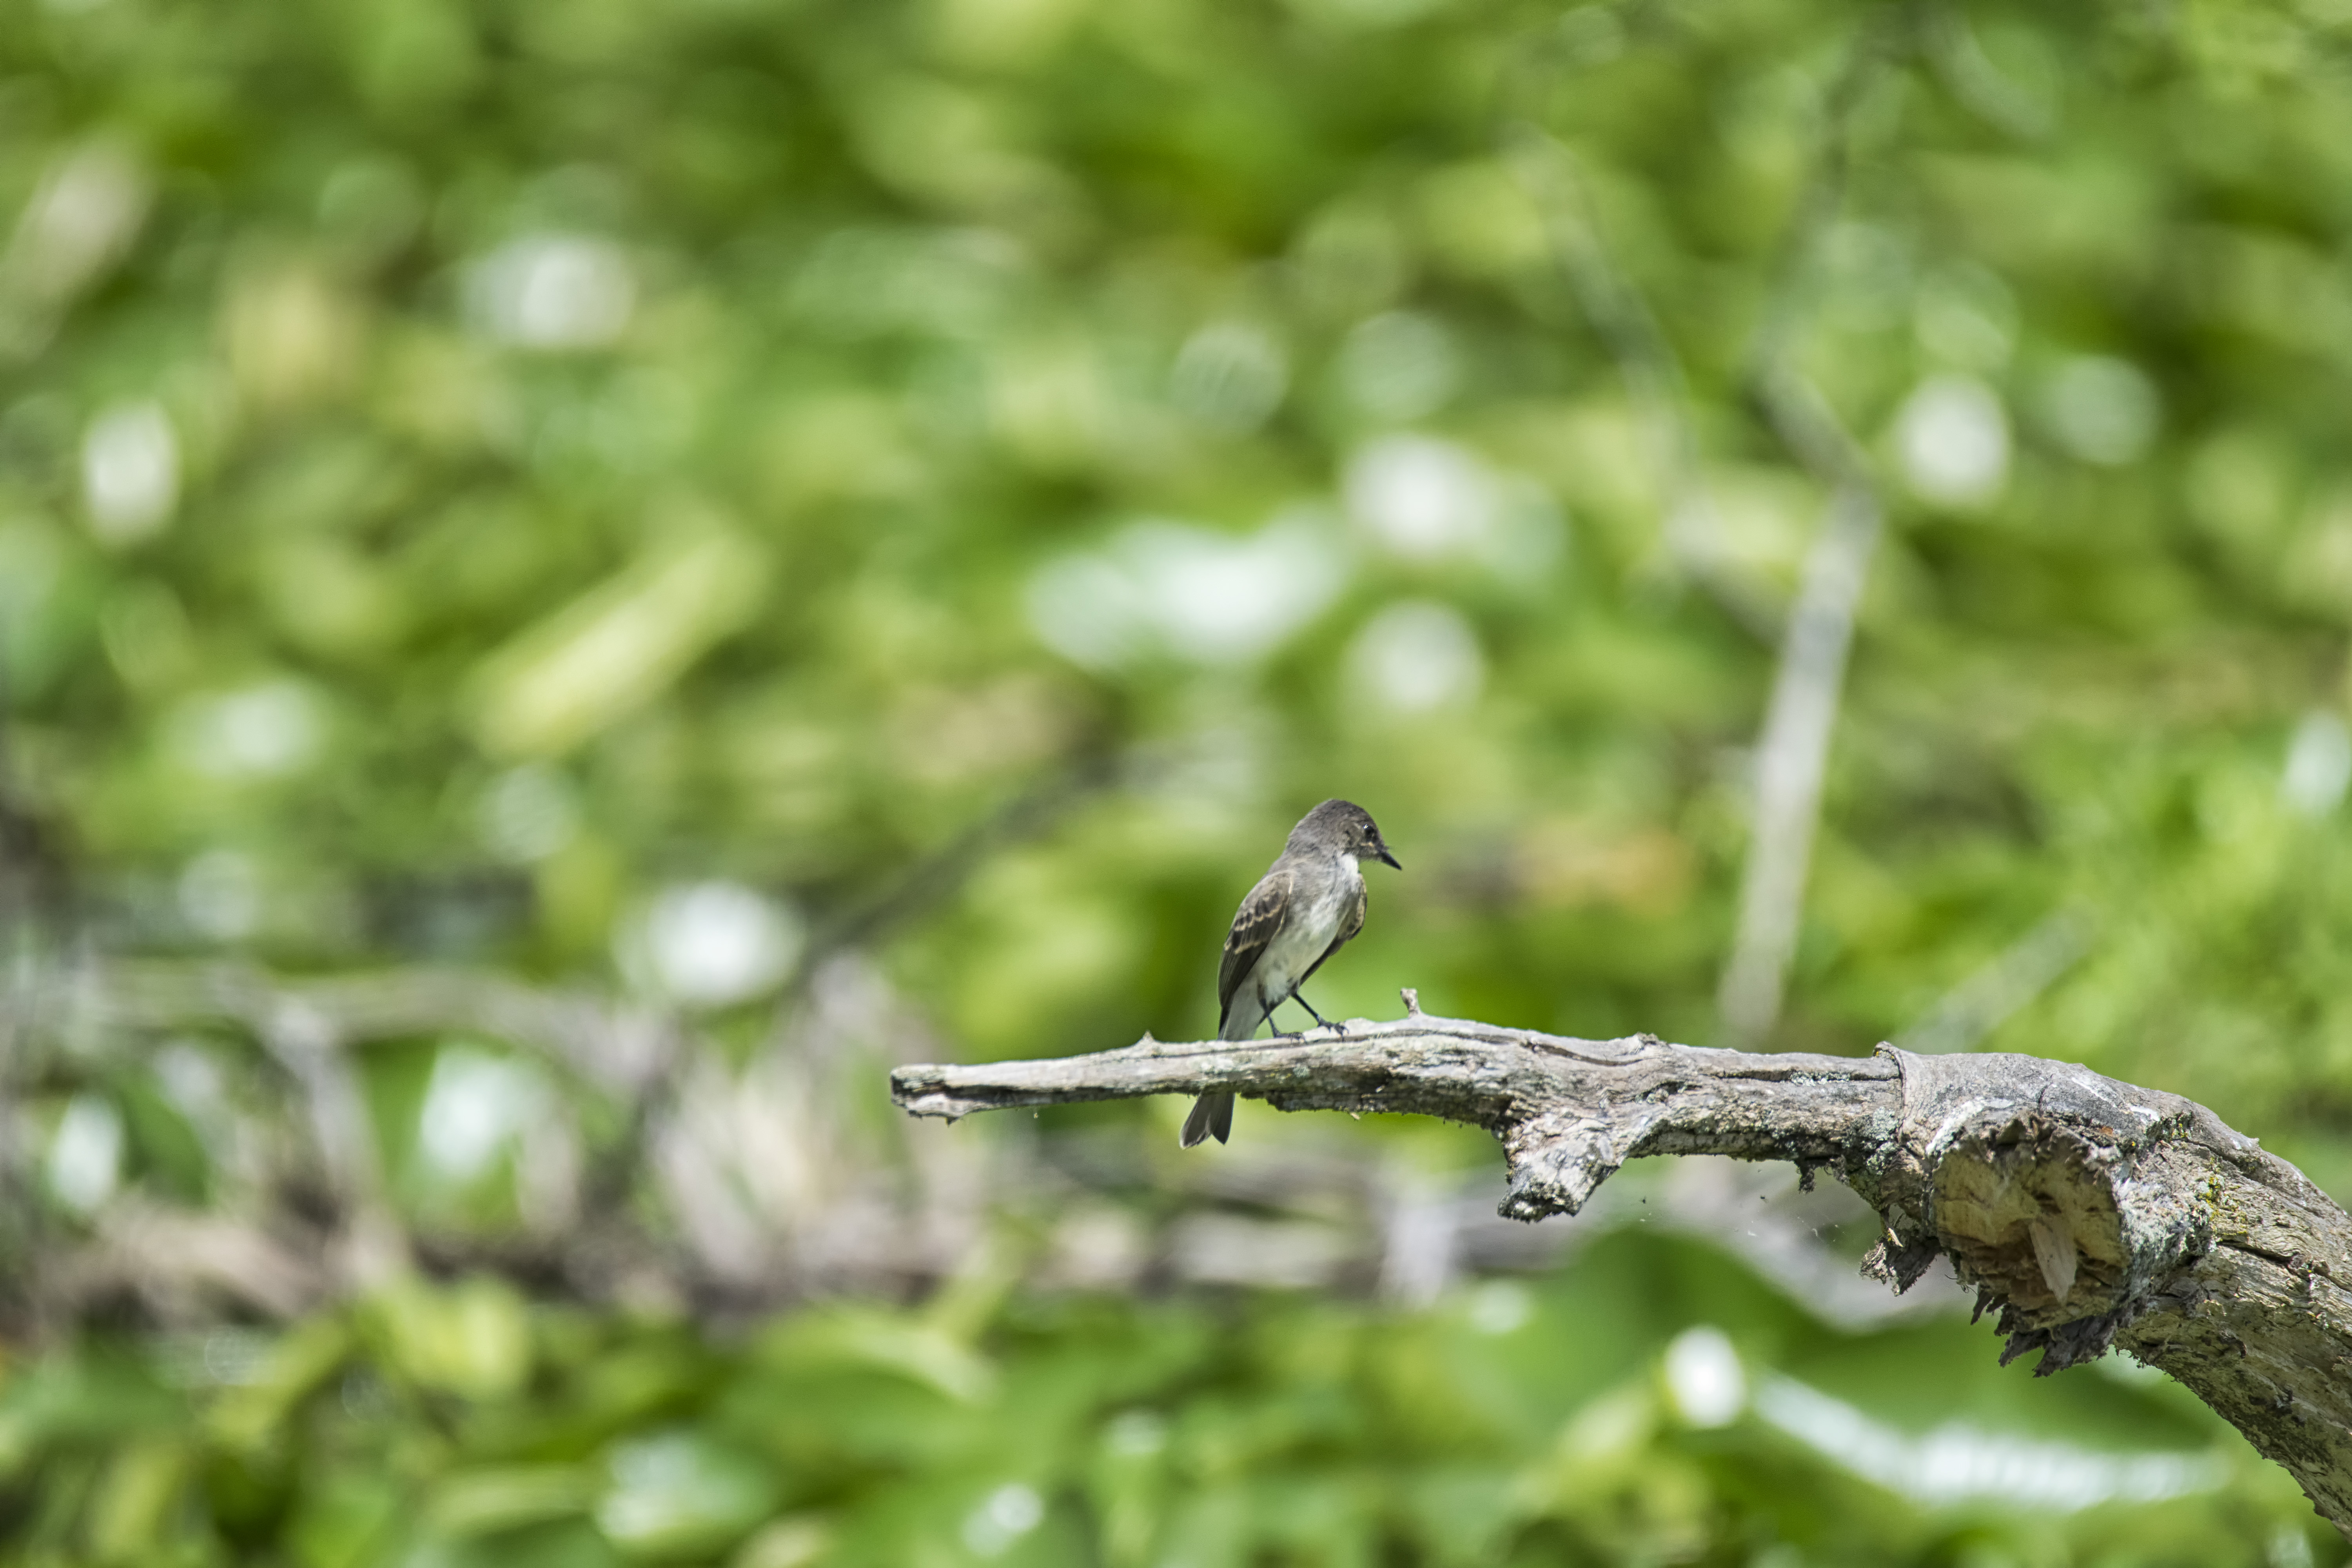
nature, grass, branch, bird, leaf, wildlife, green, reptile, fauna, close up, canada, eastern, quebec, sherbrooke, oiseau, moucherolle, phbi, phoebe, macro photography, scaled reptile